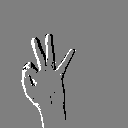
ASL letter: f